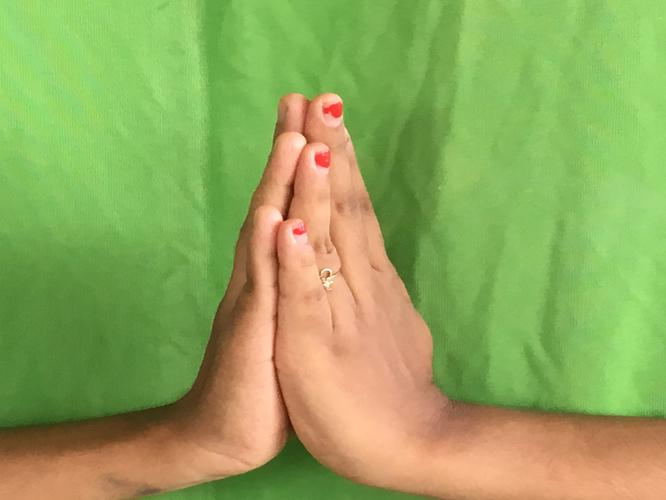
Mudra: Anjali
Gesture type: double_hand